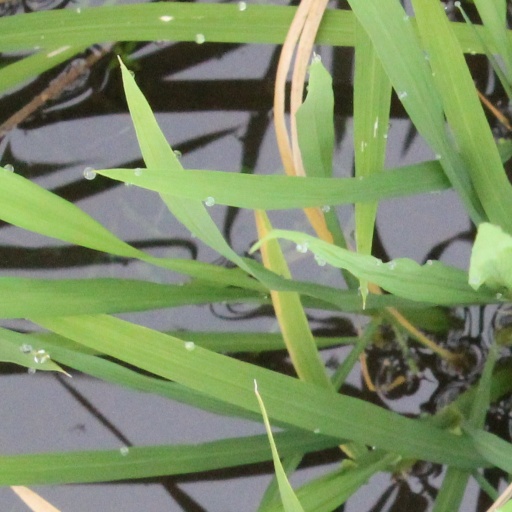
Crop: rice